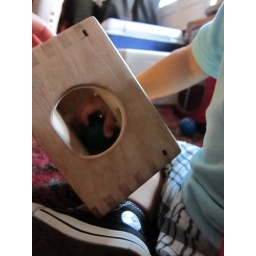
Tricky ball in the box